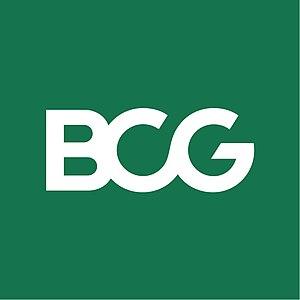
Le Boston Consulting Group est un cabinet international de conseil en stratégie. Créé à Boston en 1963 par Bruce Henderson, il compte plus de 90 bureaux dans 50 pays en 2019. Le BCG est considéré comme l'un des trois cabinets de conseil les plus prestigieux du monde. Son CEO actuel est Rich Lesser.